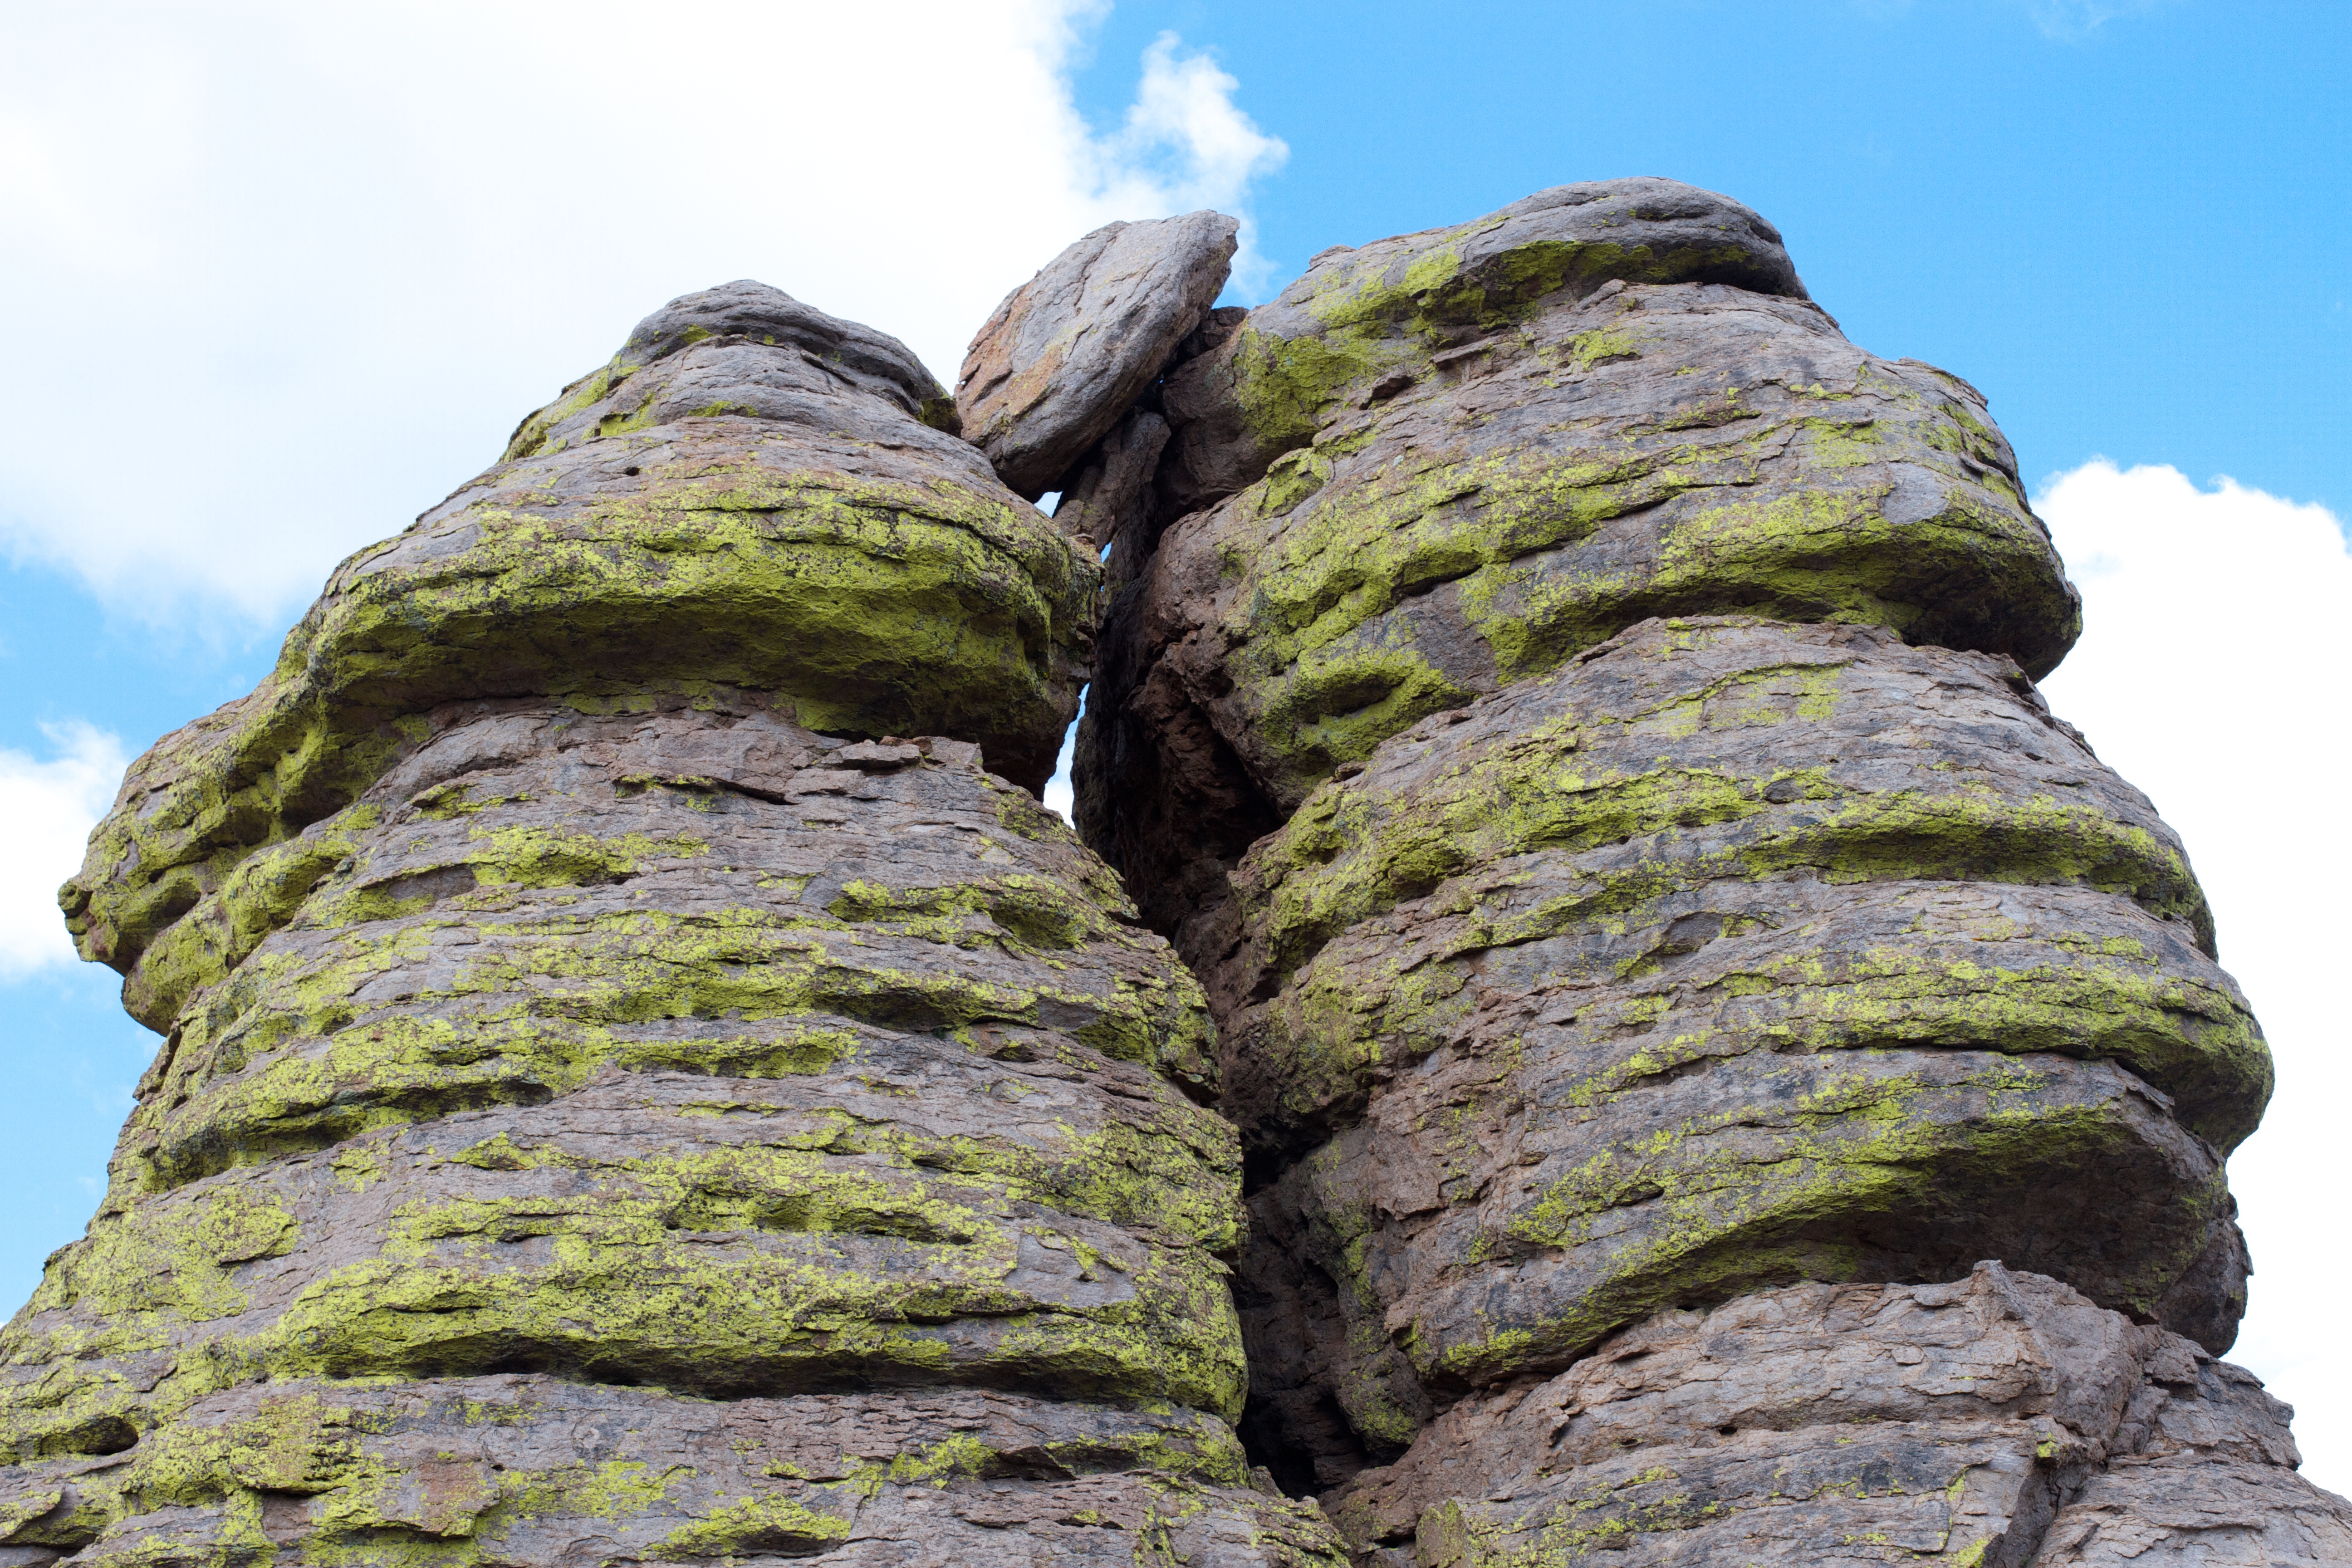
rock, mountain, formation, cliff, terrain, material, ridge, geology, outcrop, boulder, monolith, bedrock, megalith